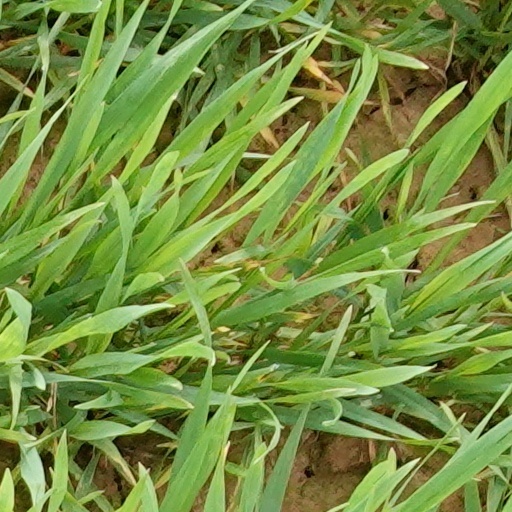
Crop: wheat